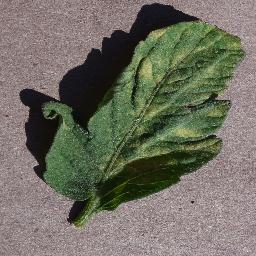
Label: Tomato___Leaf_Mold